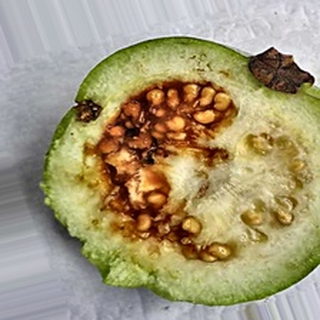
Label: guava_fruit_fly